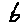
Label: 6